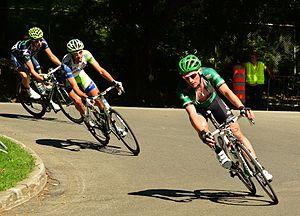
Dans la côte Gilmore au Grand prix cycliste de Québec 2011. On voit dans l'ordre de droite à gauche: Tony Hurel (Europcar), Cristiano Salerno (Liquigaz) et Jesus Herrada (Movistar).